Amritsar

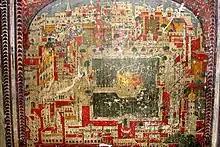

In the Sikh tradition, Guru Ram Das, the fourth Sikh guru, is credited with founding the holy city of Amritsar in 1574. Two versions of stories exist regarding the land where Guru Ram Das settled. In one, based on a "Gazetteer" record, the land was purchased, with Sikh donations, for 700 rupees from the owners of the village of Tung.